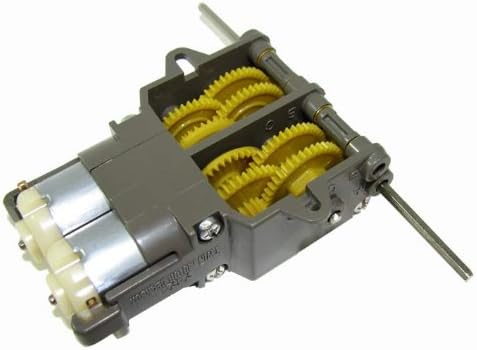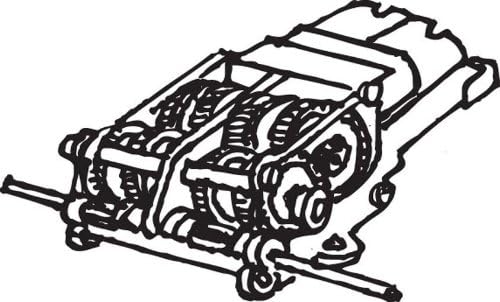
Tamiya Twin Motor Gearbox TAM70097 Science Kits & Accys
Category: Toys & Games
Tamiya Twin Motor Gearbox, TAM70097
Features: Made by Tamiya